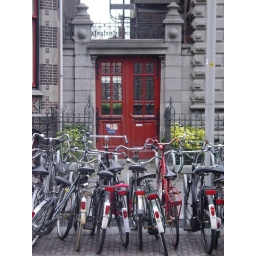
fabulous red bikes in front of red door